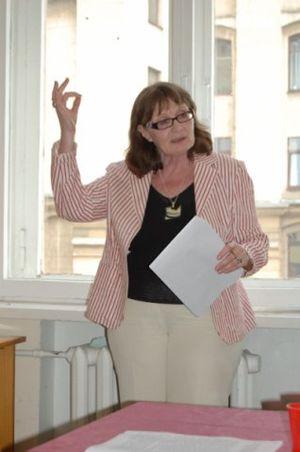
Lioudmila Gueorguievna Khrouchkova est une historienne et archéologue russe.